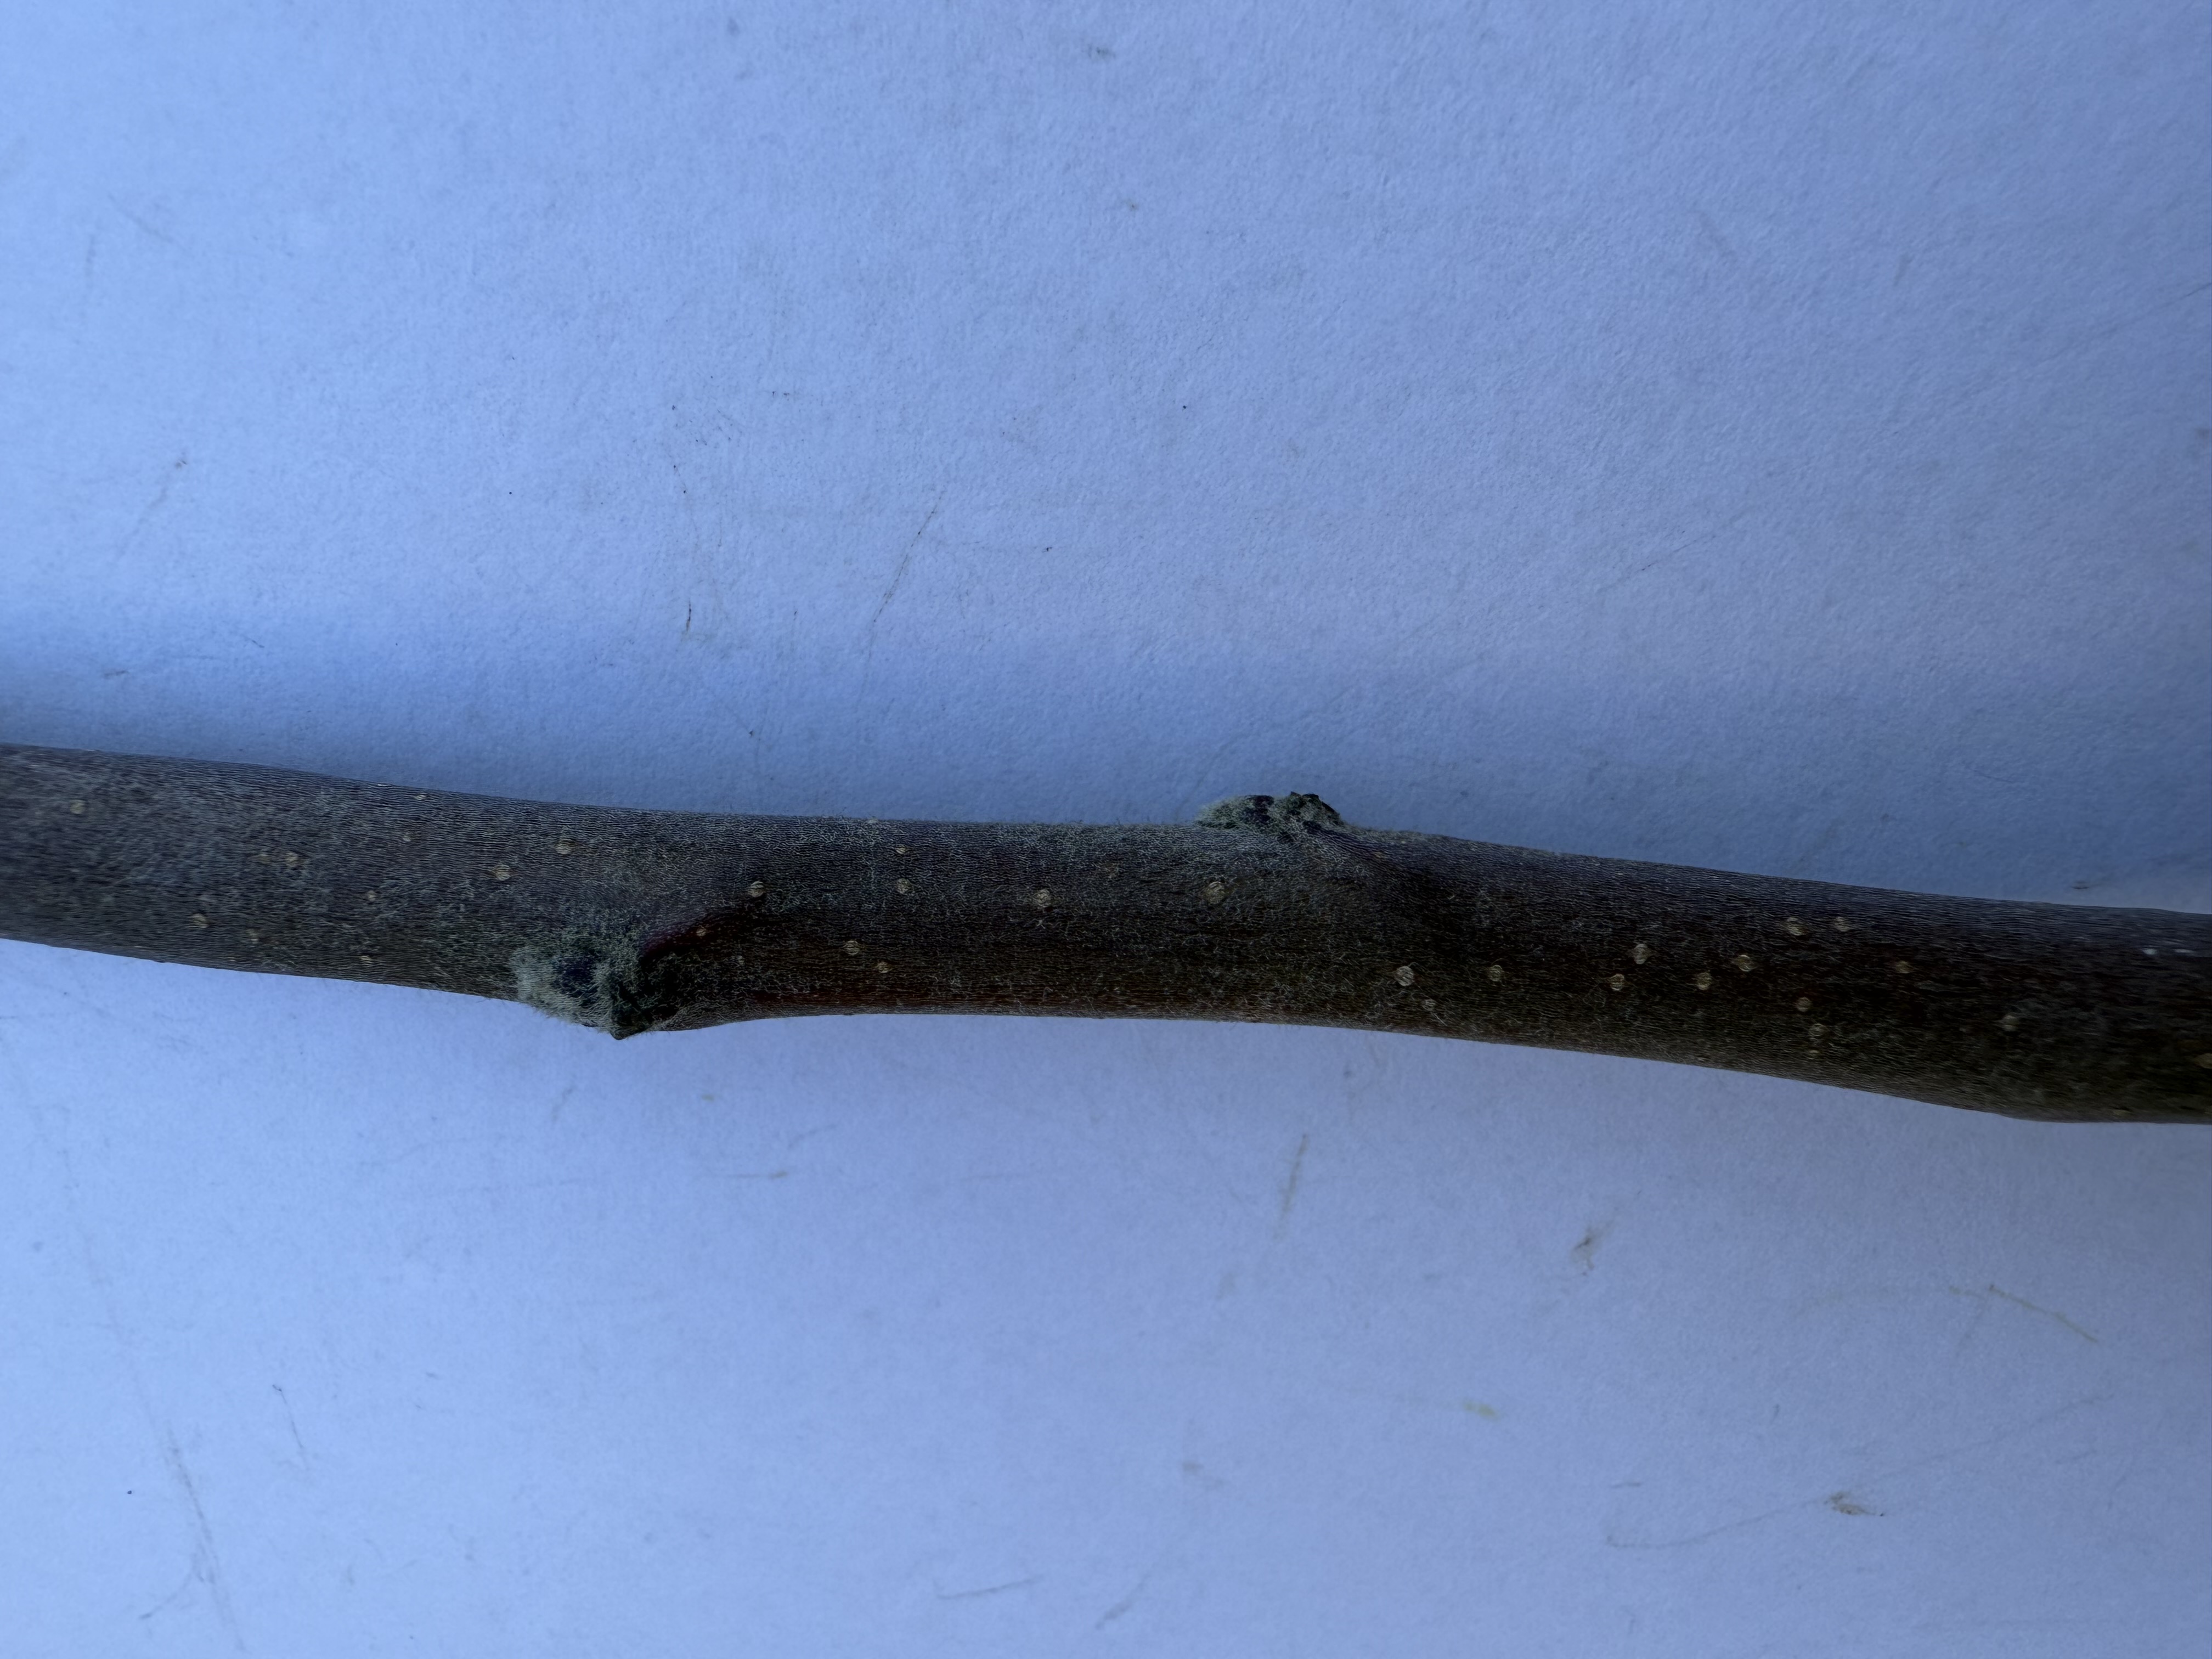
Variety: Amasya Apple